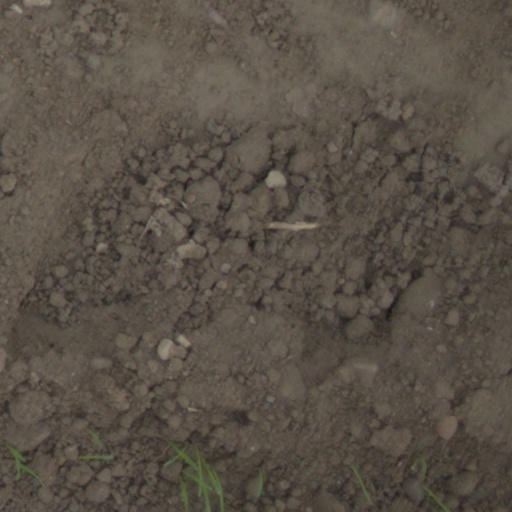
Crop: wheat